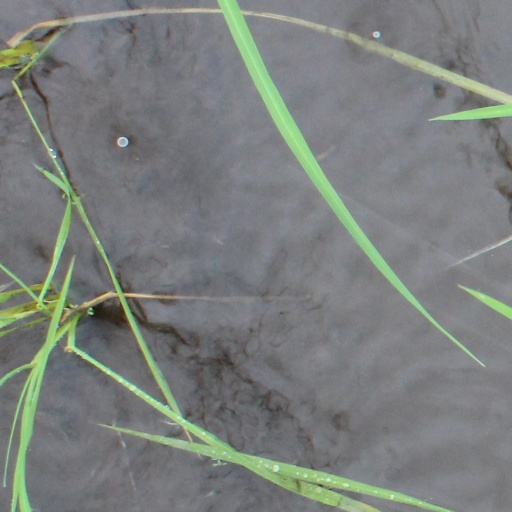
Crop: rice